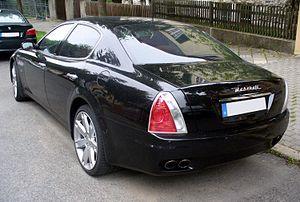
La Maserati Quattroporte est une berline de grand tourisme du constructeur italien Maserati. Quattroporte en italien signifie littéralement « quatre portes ». Il y a eu, à ce jour, six générations de ce modèle.